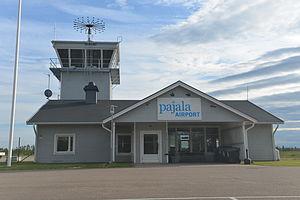
L'aérodrome de Pajala est un aéroport à Pajala, en Suède.